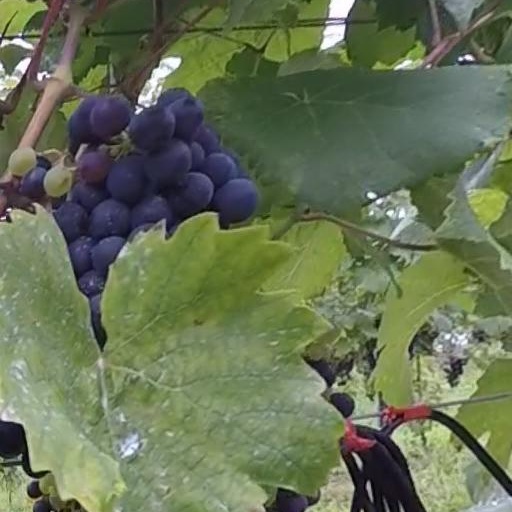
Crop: grape